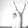
ASL letter: V